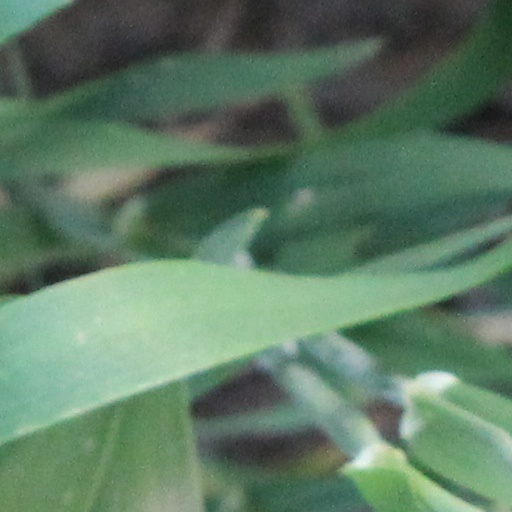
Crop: wheat